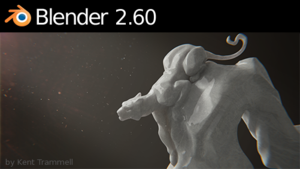
Blender est un logiciel libre de modélisation, d’animation par ordinateur et de rendu en 3D, créé en 1995. Il est actuellement développé par la Fondation Blender.